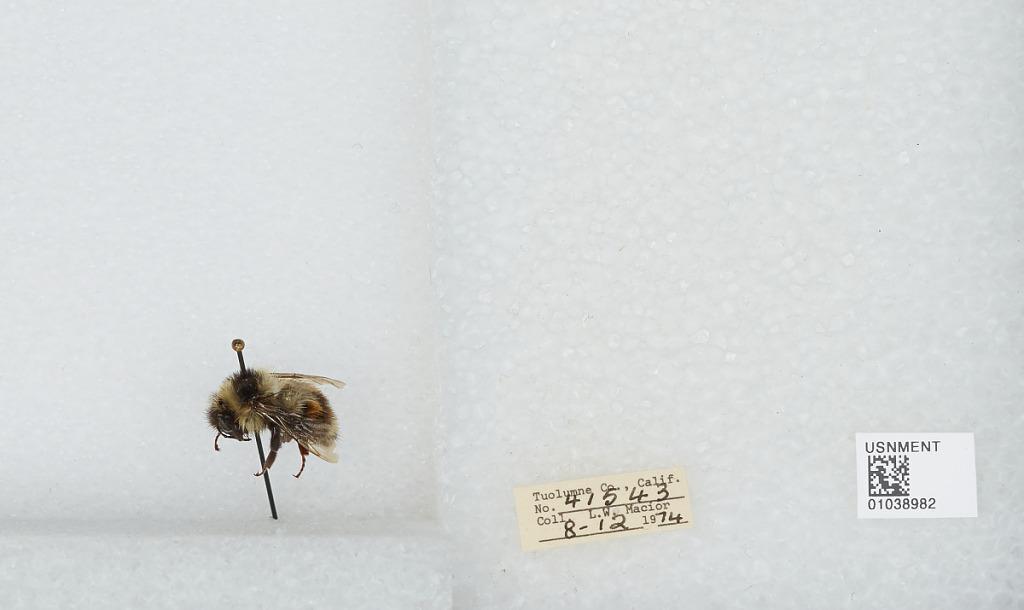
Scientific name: Bombus (Cullumanobombus) rufocinctus Cresson
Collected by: L. Macior
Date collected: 1974-8-12
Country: United States
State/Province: California
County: Tuolumne
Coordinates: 38.02, -119.93